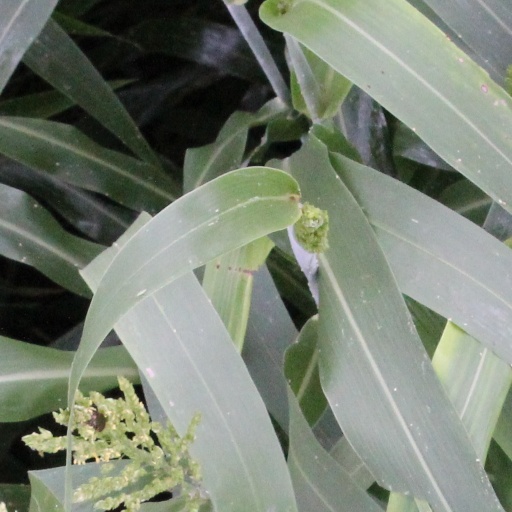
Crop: sorghum